Old Presbyterian Meeting House

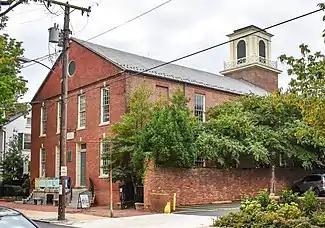
A view from the east, including the bell tower

Adjoining the Meeting House is a Burial Ground and several buildings: Flounder House, a building with a shed roof and built in 1787, was originally a parsonage; Elliot House (1844) was originally a private residence; and the Education Building was constructed in 1957.